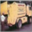
Label: truck